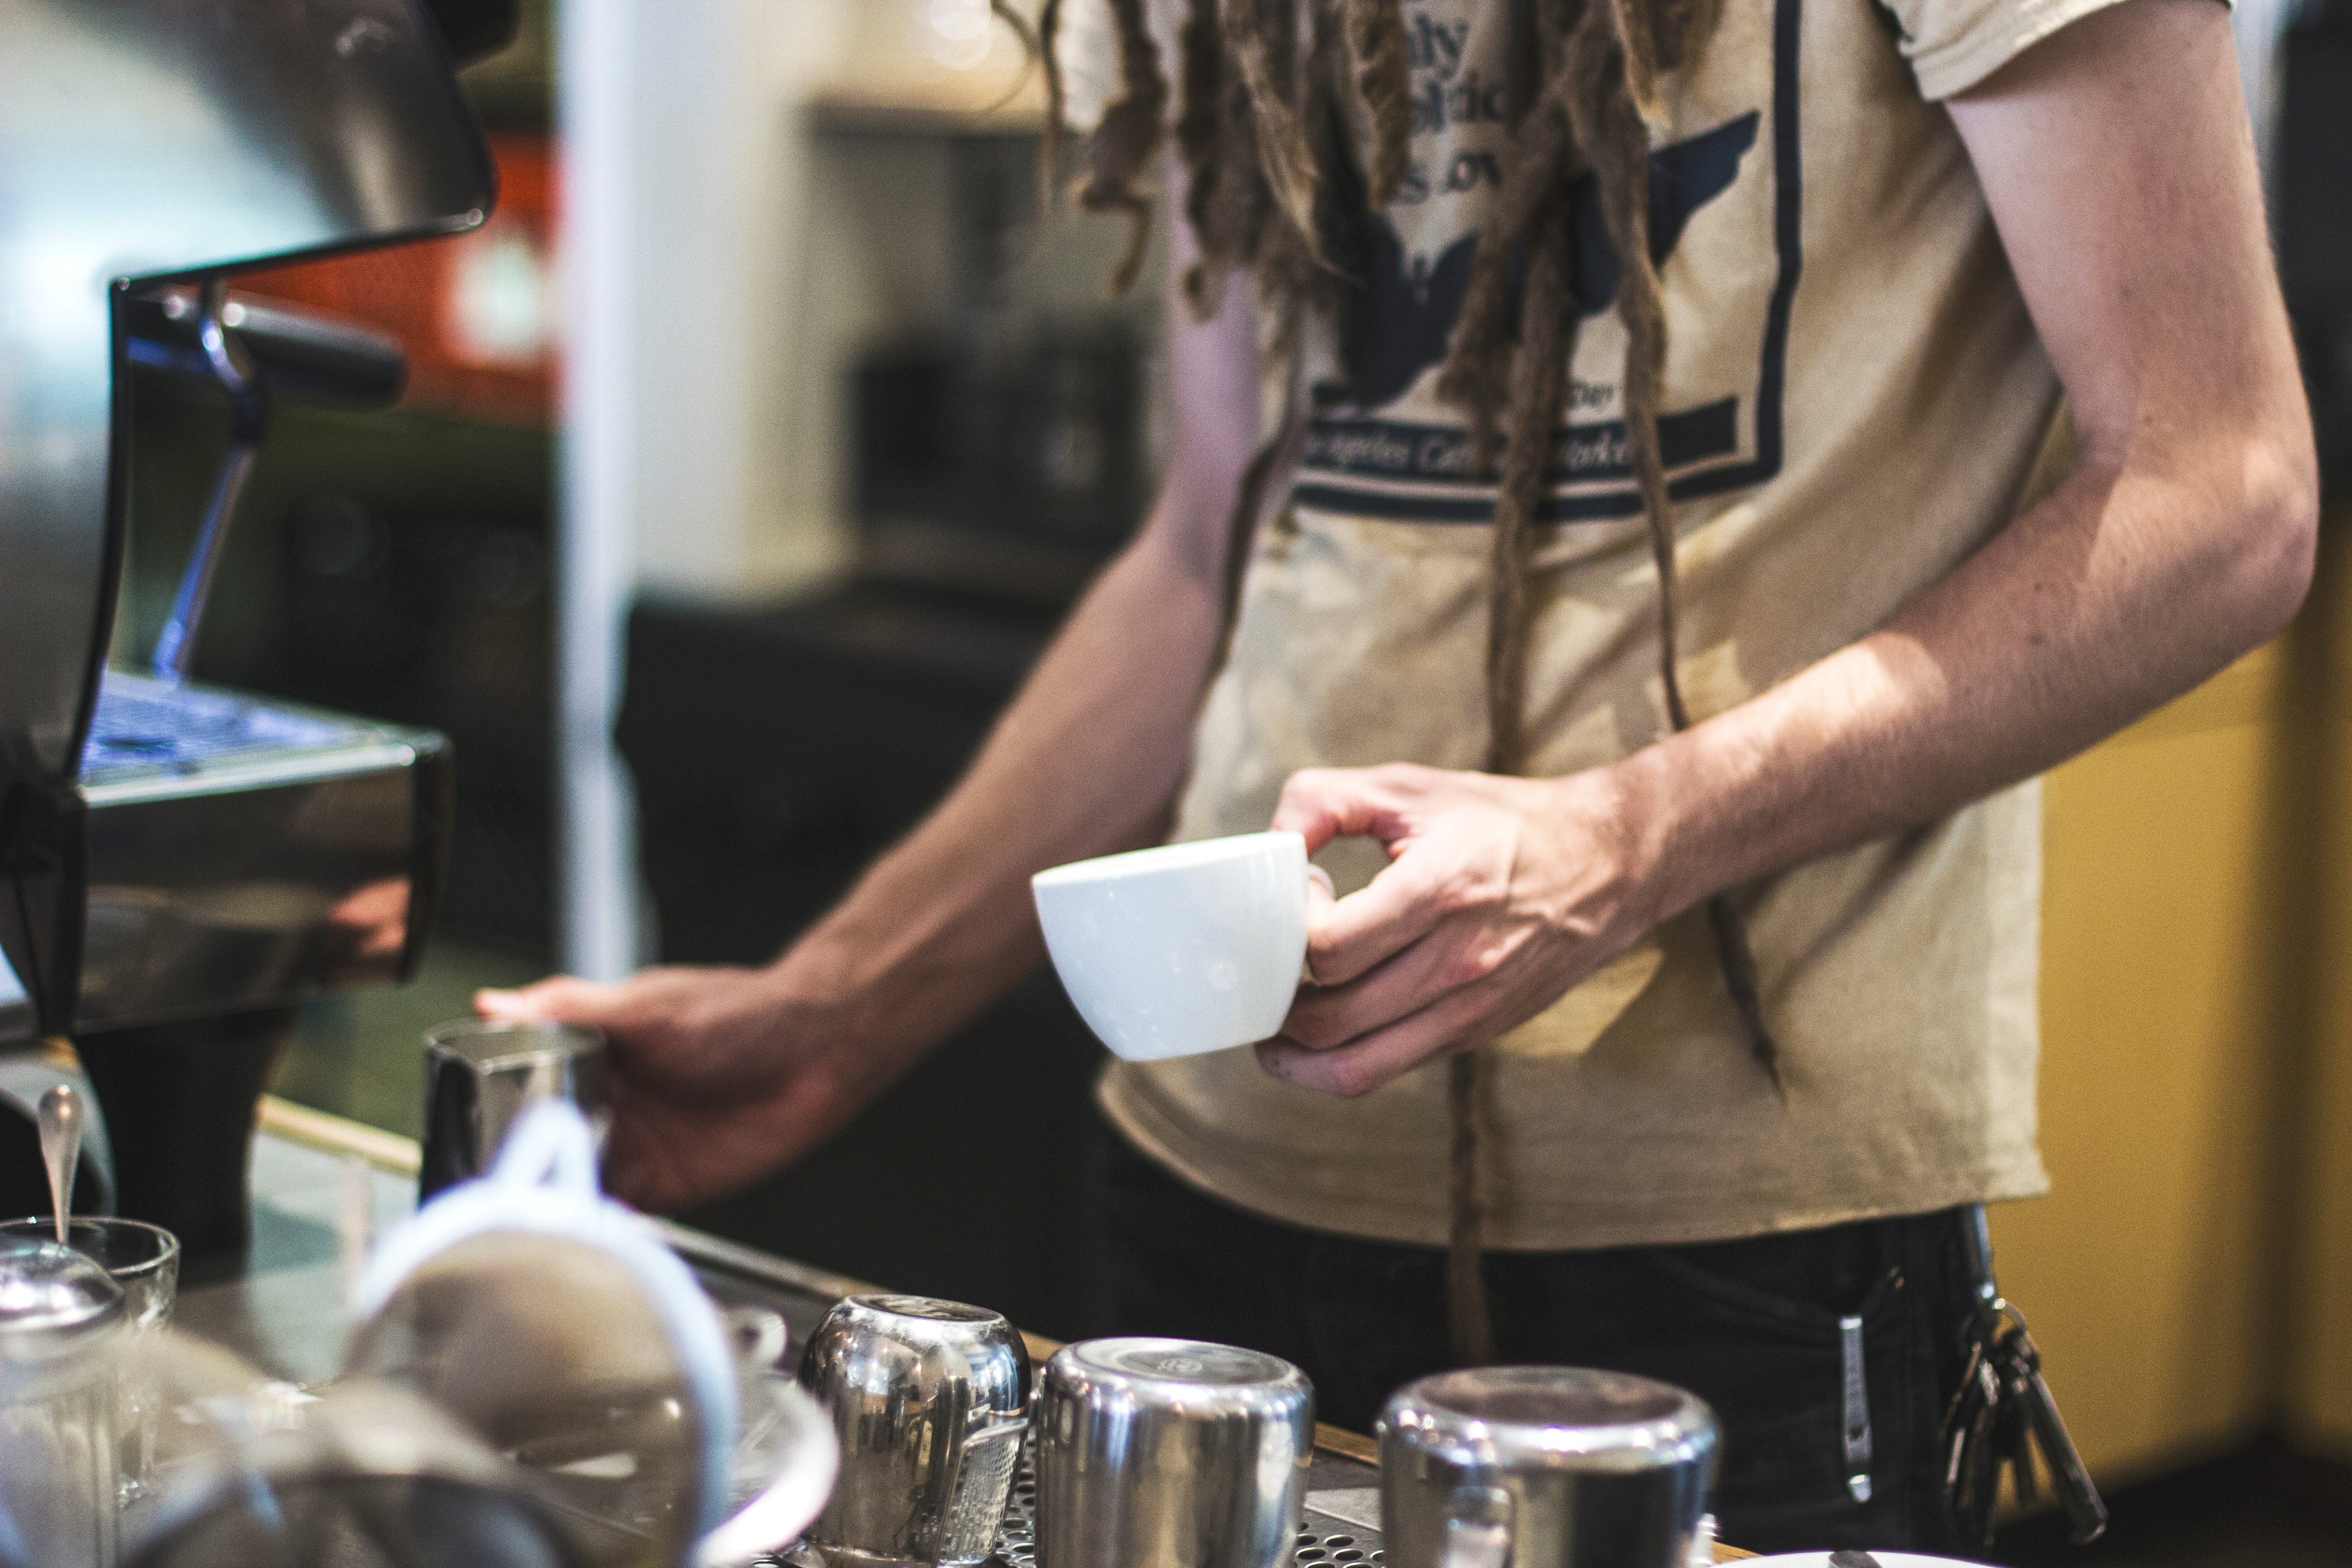
person, drum, drums, drummer, sense, skin head percussion instrument